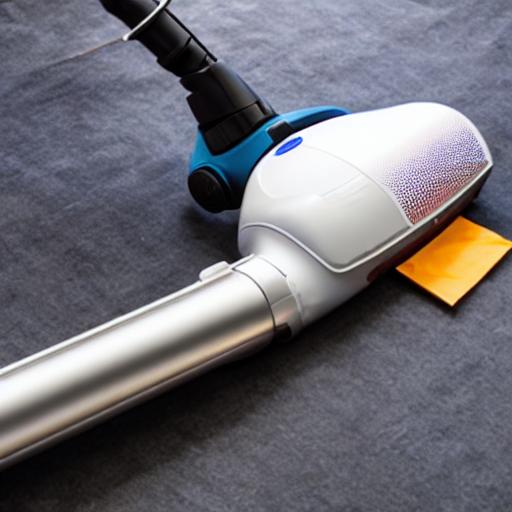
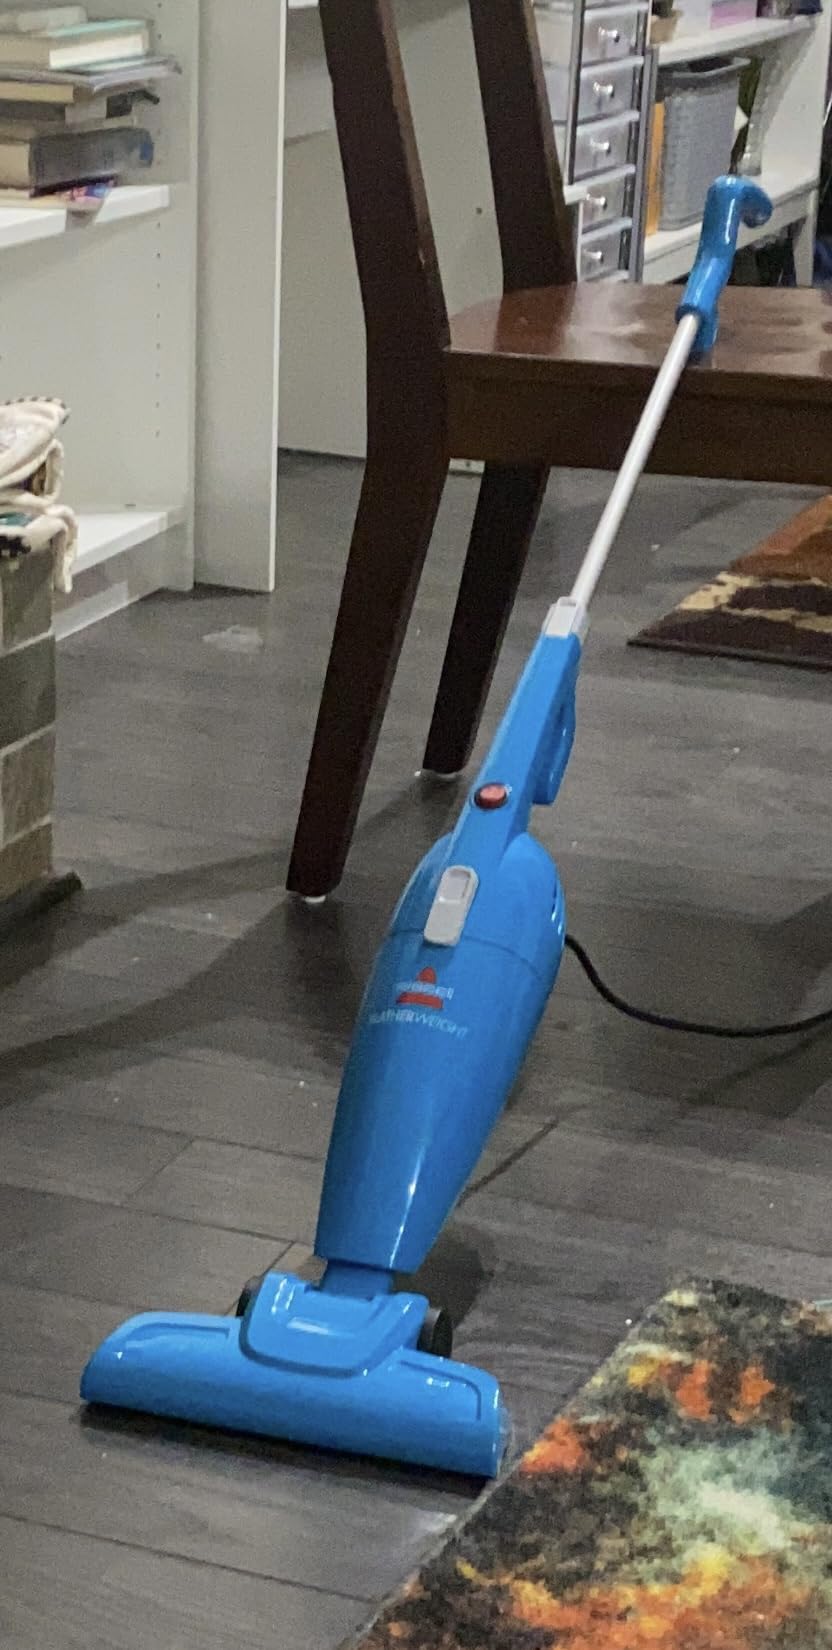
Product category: items_vacuum
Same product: no